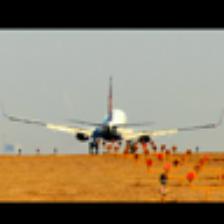
Label: NonHuman